Oakwood Cemetery (Troy, New York)

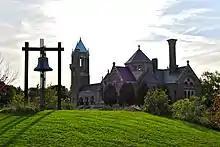
Grassy knoll with four wood posts holding up a green copper bell to the left. Crematorium in background, with bright sun rendering much of the image shadowed.

The Vanderheyden Bell, a memorial itself, is located northeast of the Earl Crematorium. It is a bronze, cast bell weighing more than . Its original home was under a log shelter on the premises. At some point, it was placed into storage. In 1971 it was resurrected and hung among four redwood posts, becoming an additional "tower" on the property.